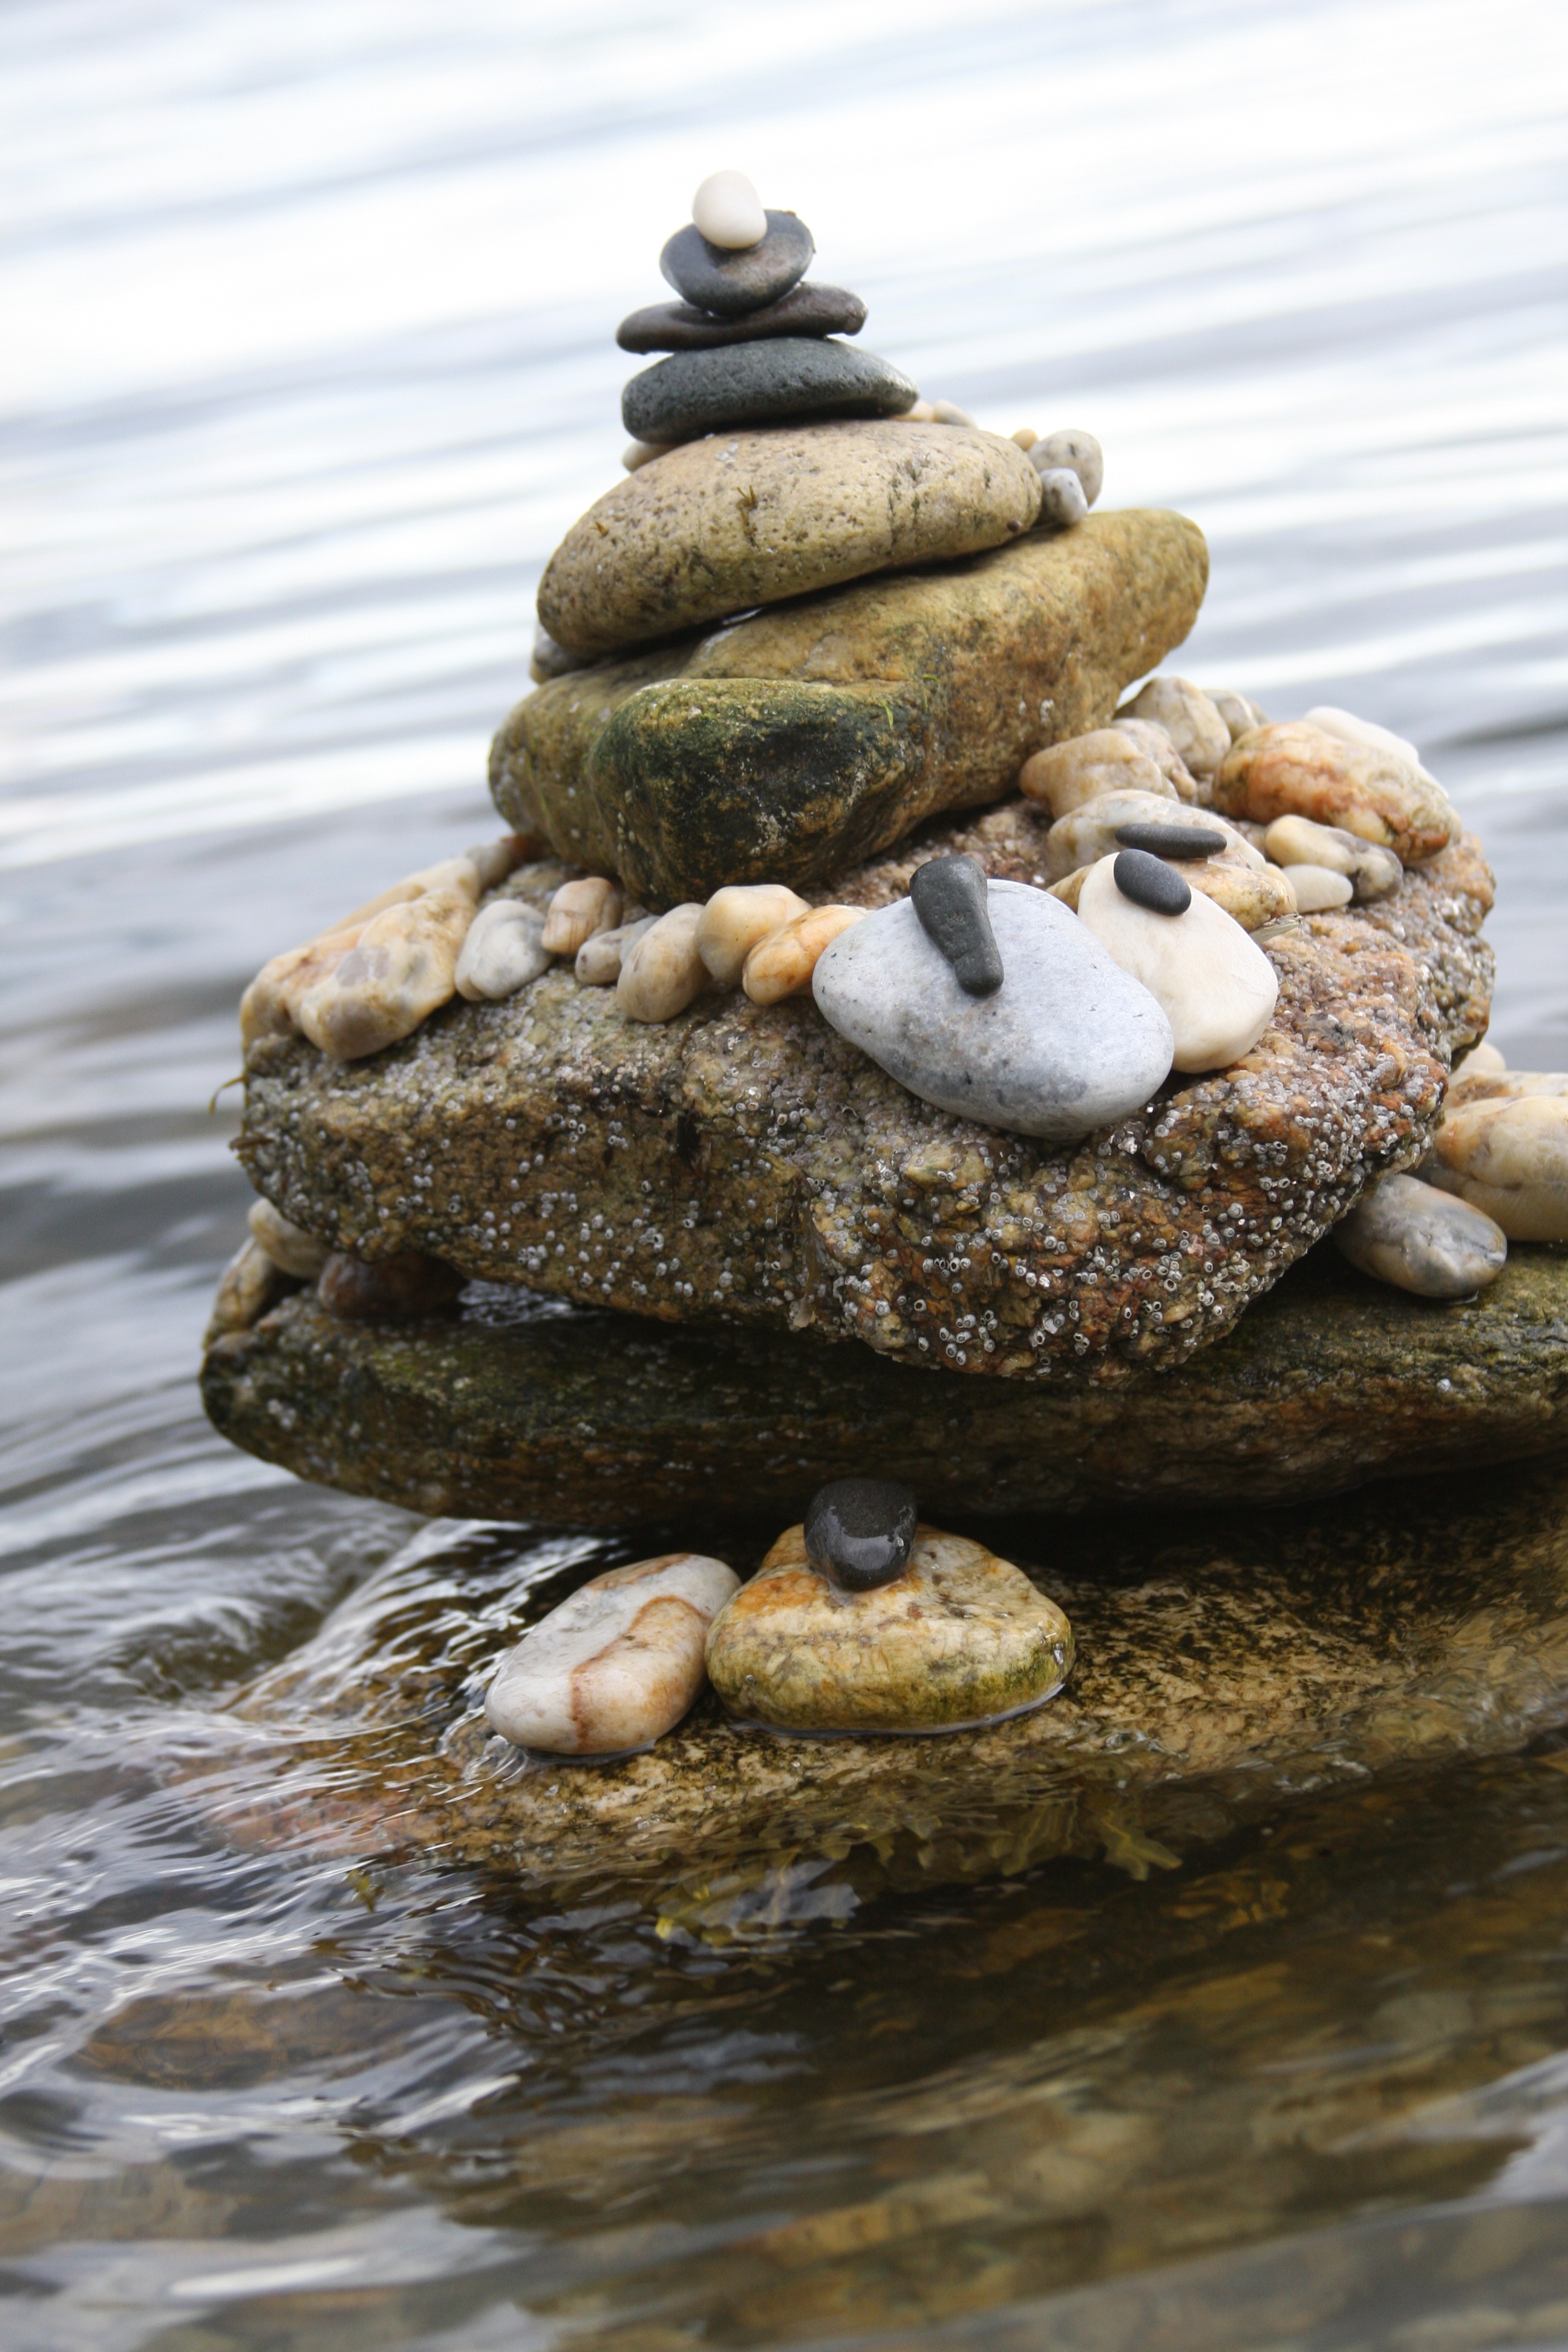
rock, seaside, food, balance, cairn, harmony, nature art